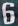
Number: 6